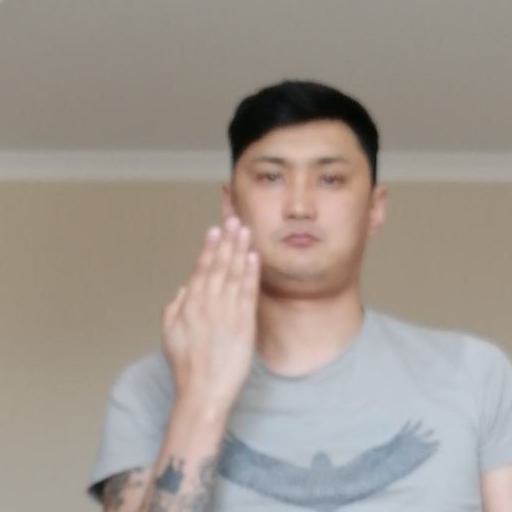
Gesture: stop_inverted